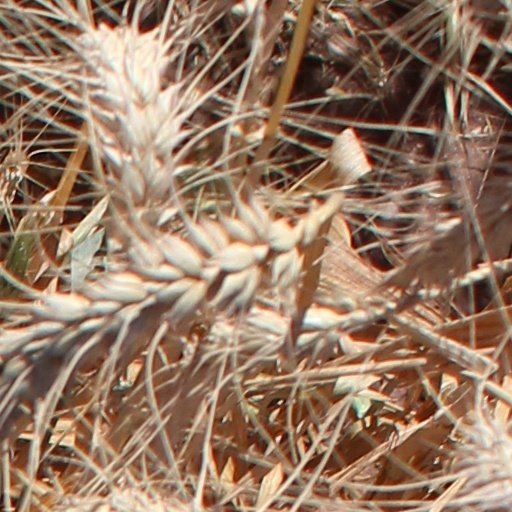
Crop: wheat